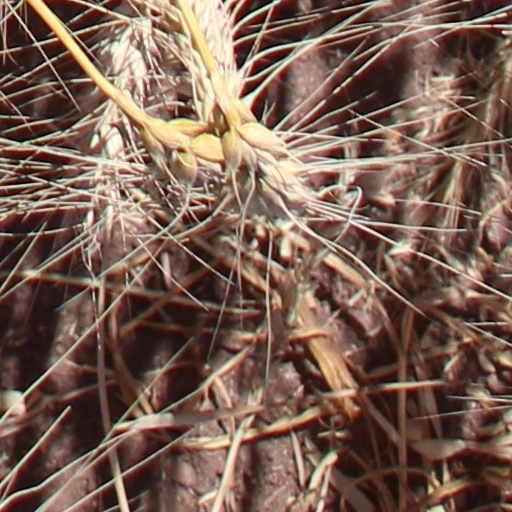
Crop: wheat